Atom Araullo

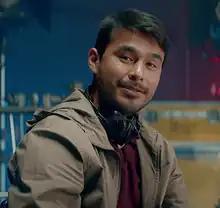
Araullo in 2019

Alfonso Tomas "Atom" Pagaduan Araullo (born October 19, 1982) is a Filipino broadcast journalist and television presenter and singer He currently hosts documentary programs such as "The Atom Araullo Specials" and "I-Witness", and is serving as the anchor of newscast "State of the Nation".